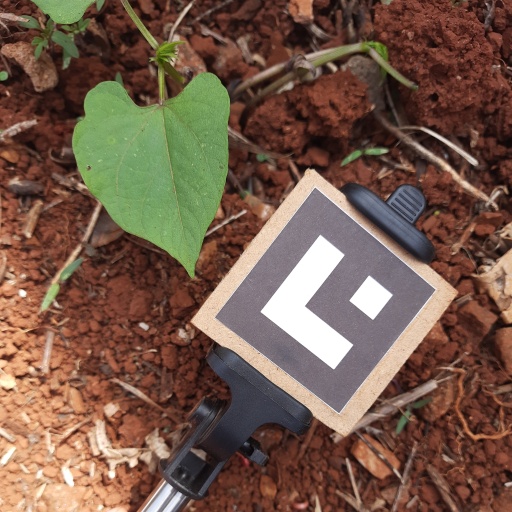
Observations: flat surface, eating holes in the center, under shade